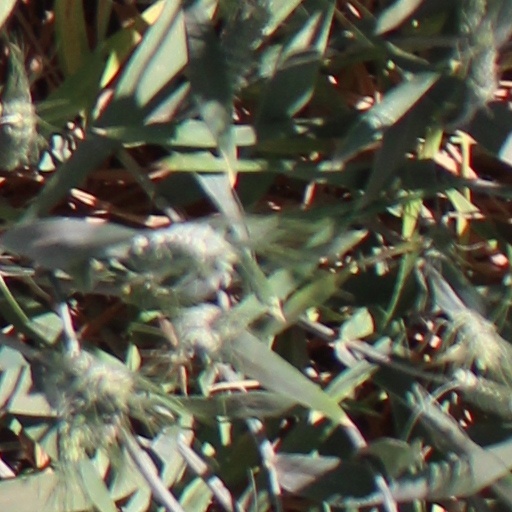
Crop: wheat